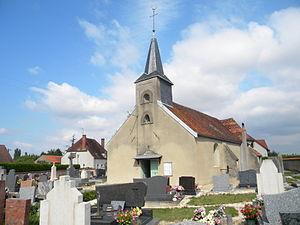
Eglise
Izeure est une commune française située dans le département de la Côte-d'Or en région Bourgogne-Franche-Comté.
La paroisse Saint-Just de Bretenières, est l'une des 6 paroisses du doyenné Plaine de Saône, et des 62 du diocèse de Dijon. Son siège est la Maison Pastorale de Genlis, située au 2 rue Aristide Briand.